Advancing American Kidney Health

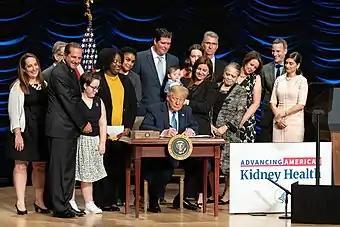
President Trump signs an Executive Order on Advancing American Kidney Health.

In 2019, chronic kidney disease was estimated to have a prevalence of more than 15 percent among adults in the United States, and nearly 100,000 Americans were waiting for a kidney transplant. The purpose of the "Advancing American Kidney Health" initiative was to improve this situation and thereby reduce healthcare costs by encouraging preventive modes of care, creating incentives to increase the proportion of home dialysis treatment and making kidney transplants available to more patients.